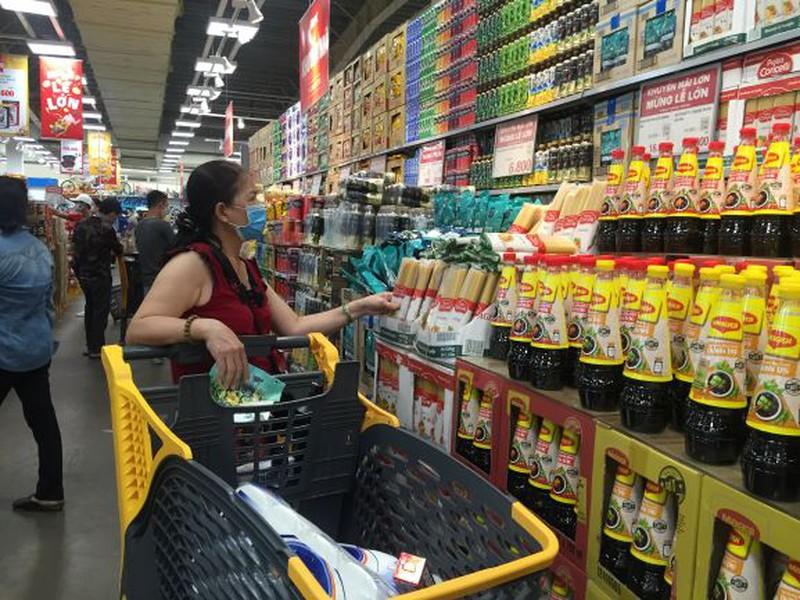
có một kệ hàng những sản phẩm đóng chai xuất hiện trước mặt người phụ nữ mặc áo đỏ